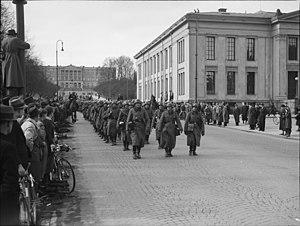
Vidkun Abraham Lauritz Jonnsøn Quisling est un homme d'État norvégien né le 18 juillet 1887 et mort fusillé le 24 octobre 1945. Il est dans son pays le principal artisan de la collaboration avec l'occupant nazi pendant la Seconde Guerre mondiale. Son nom est passé dans le langage courant en Norvège et dans le monde anglophone comme synonyme de « traître ».
L’Europe sous domination nazie est un terme désignant l'espace-temps situé en Europe pendant la Seconde Guerre mondiale pour désigner les territoires soumis à l'influence du Troisième Reich gouverné par le parti nazi, soit directement suite à l’occupation allemande par la Wehrmacht, soit indirectement par le biais de diverses formes de « satellisation » des états plus faibles intégrés dans l'Axe et le Pacte antikomintern. Cet article décrit la première désignation, souvent appelée « l’occupation » dans le langage courant ; pour la seconde, voir l'article « Satellite de l'Axe ».